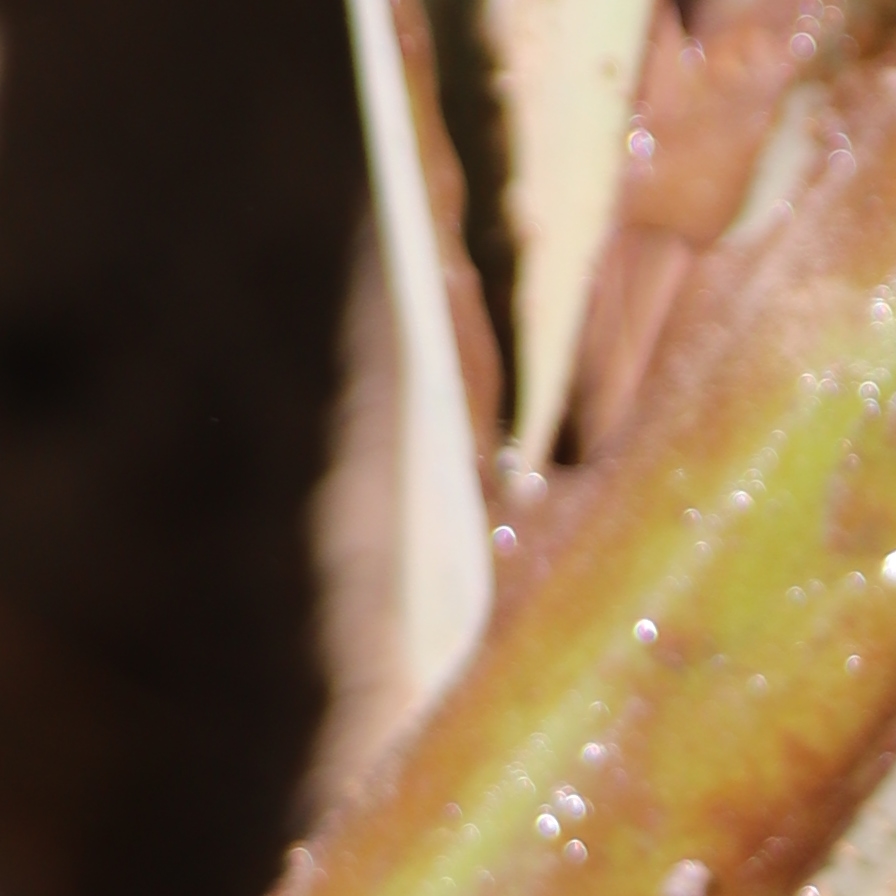
Label: Honey